Paris polyphylla

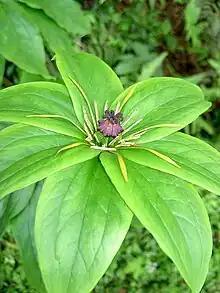
The tepals of "Paris polyphylla"

The tepals, which are elements of the perianth that includes the petals and the sepals, are usually 3–5 mm in length, widen distally, and are narrowly spatulate. This is true of the variety "yunnanensis". The outer tepals are green or yellow-green, narrowly ovate-lanceolate to lanceolate, while the inner tepals are usually yellow-green, narrowly linear, and are shorter or longer than outer ones (about 1.5 mm long). In the variety "polyphylla", the inner tepals are 1–2 mm wide and are slightly longer than the outer ones. In this variety, the bisexual flower is solitary and is produced on an erect angular peduncle and it is about 2.5 cm long. The calyx consists of four lanceolate green leaves, while the corolla consists of four linear acute ones, of a similar color. Both the calyx and the corolla remain on the plant until the fruit ripens. The fruits are purplish-black four-celled berries, which contain, in each cell, six or eight seeds in a double series. The seeds are surrounded by a red, succulent aril, which will grow in the Spring.